George Floyd protests in Portland, Oregon

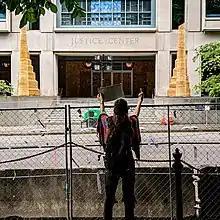

Hundreds of demonstrators gathered on May 28, at one point blocking the entrance to the Multnomah County Justice Center. There were two demonstrations held on May 29. A "Eulogy for Black America" was organized by the Portland chapter of NAACP at Terry Schrunk Plaza in downtown Portland, and a vigil was organized by the PNW Youth Liberation Front at Peninsula Park, in the Piedmont neighborhood of north Portland.